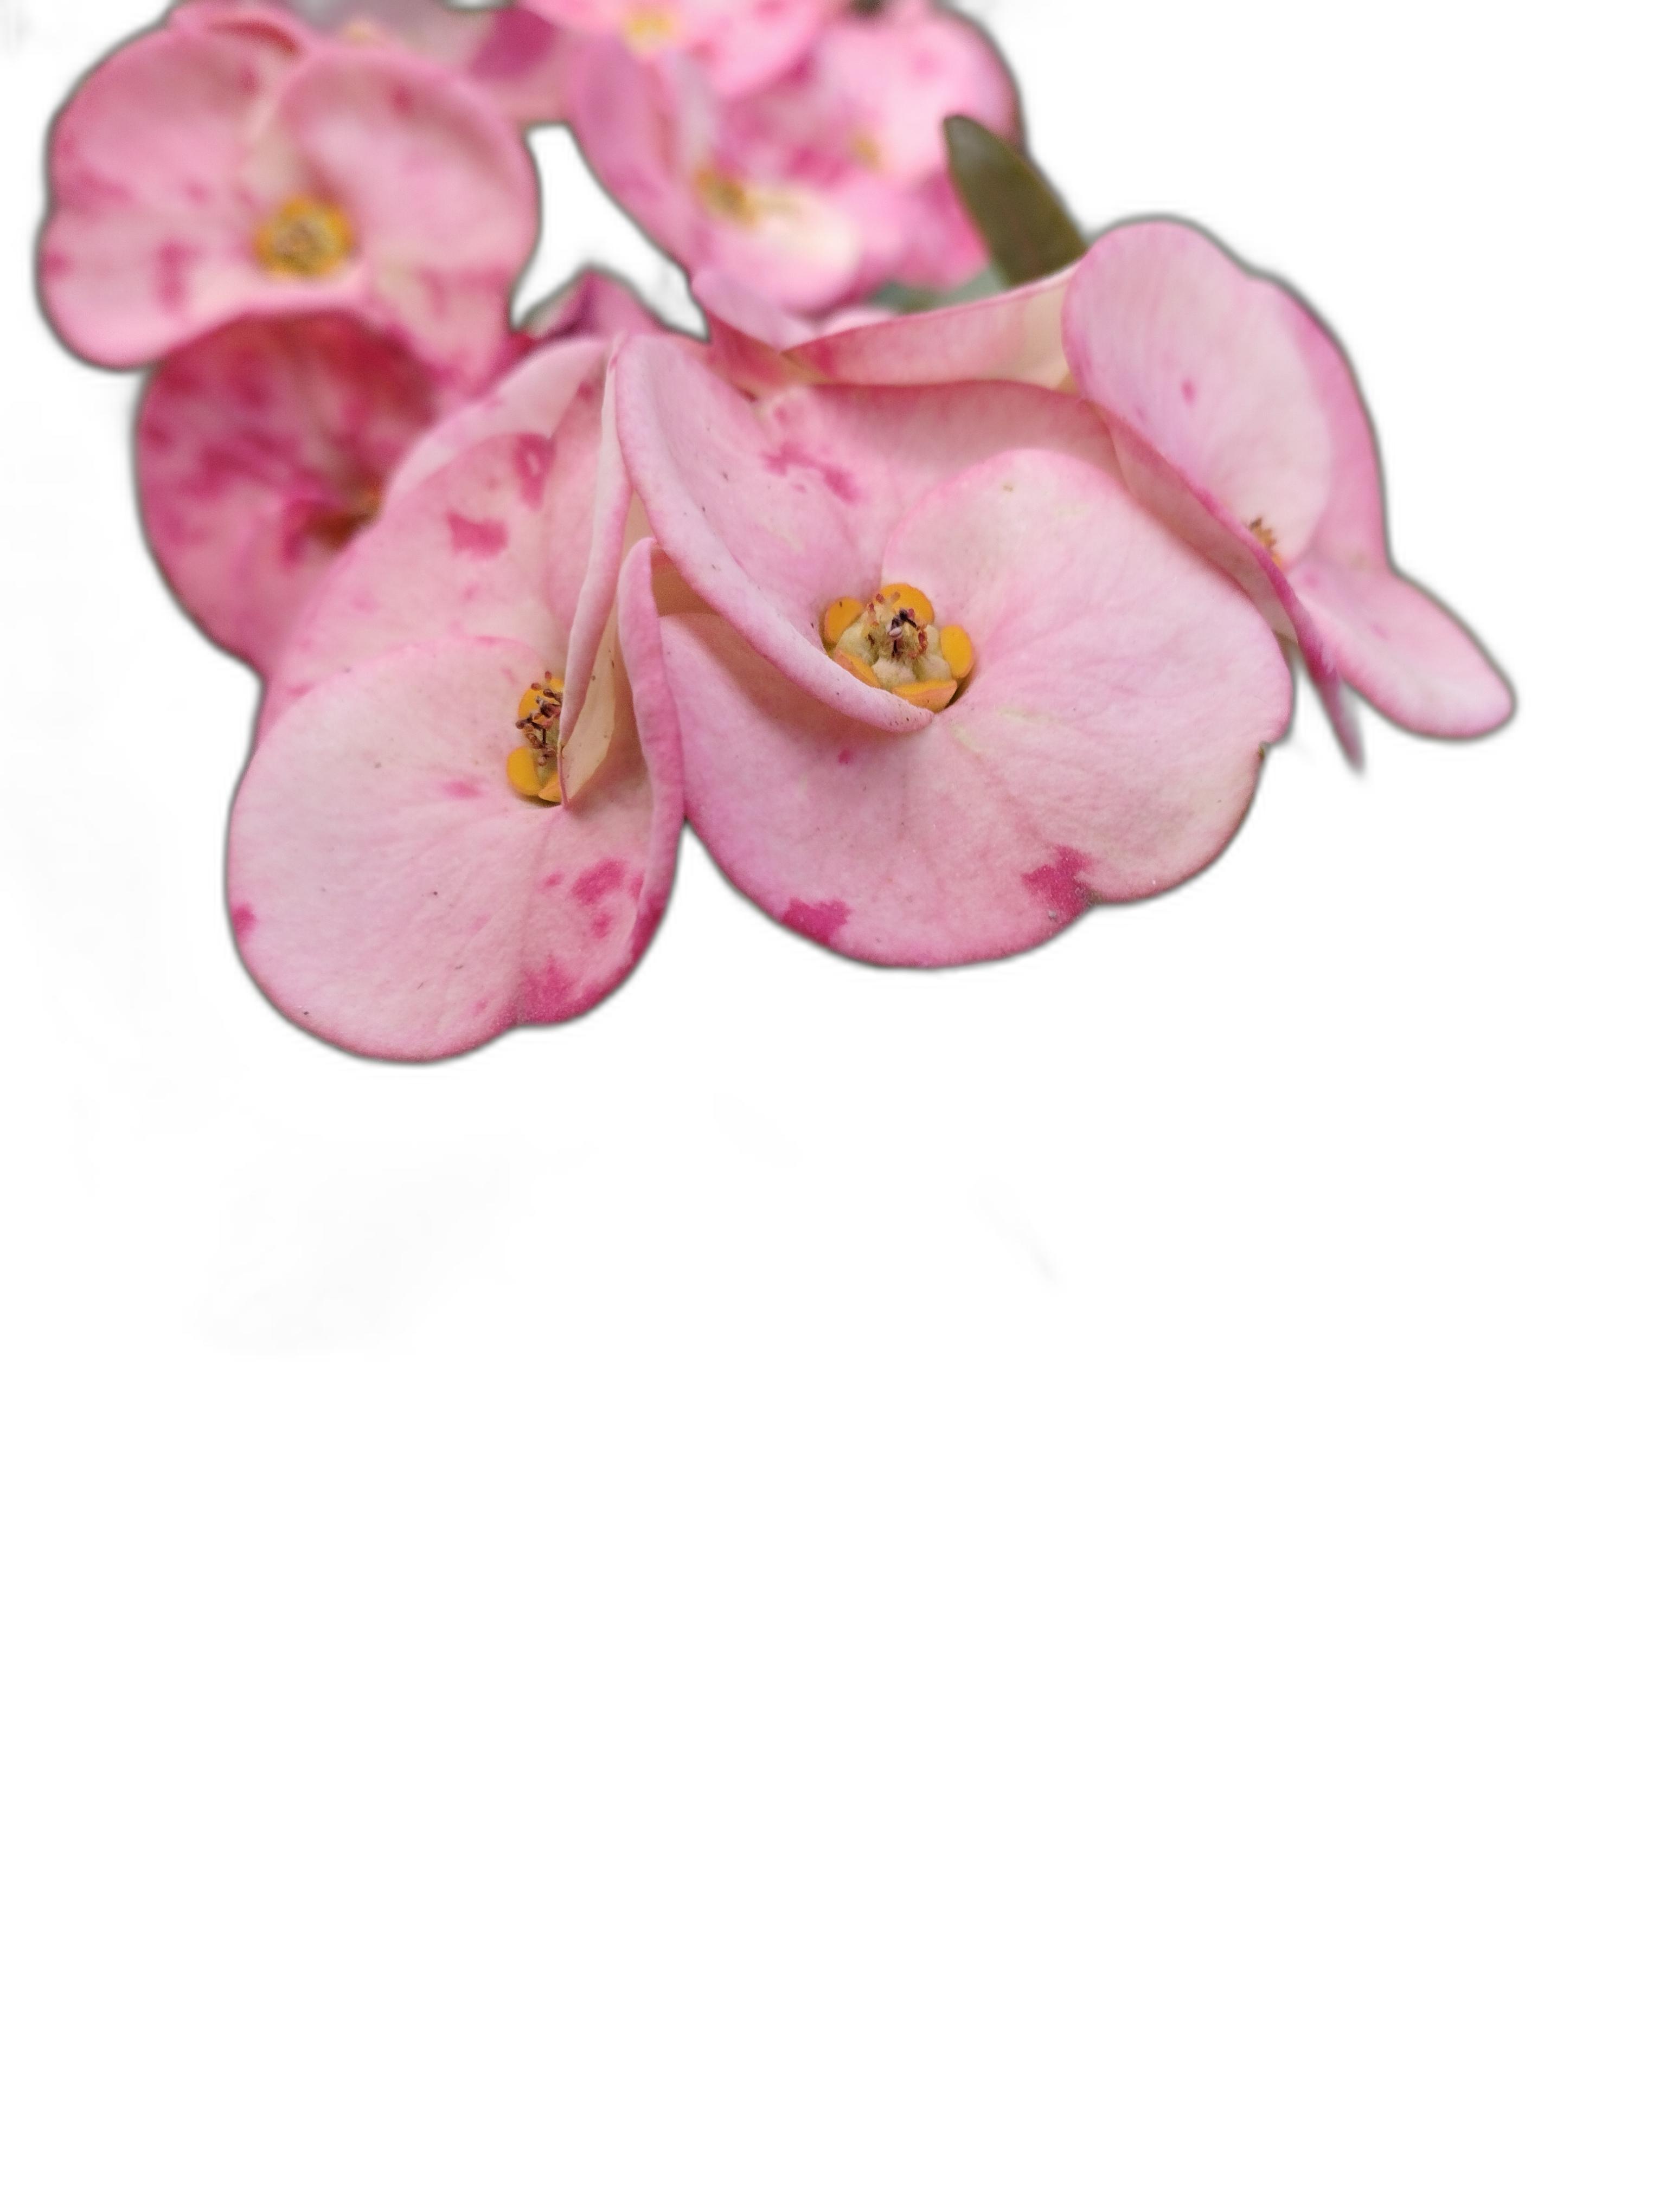
Label: Crown of thorns